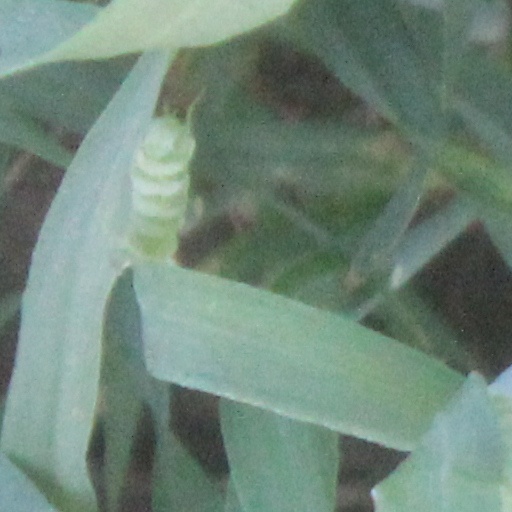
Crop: wheat